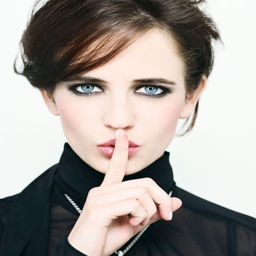
portrait by lighting and monochrome setup but here eyes make the shot .